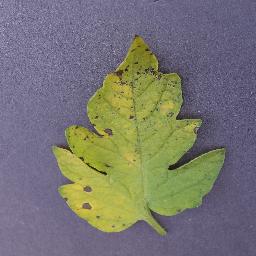
Label: Tomato___Septoria_leaf_spot